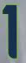
Number: 1